Megan Betsa

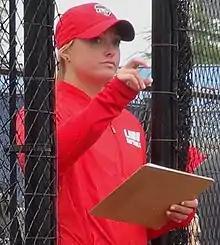
Betsa in 2018 as New Mexico pitching coach.

Megan Renee Betsa (born March 7, 1995) is an American, former collegiate All-American, right-handed professional softball pitcher and coach. She is a former assistant coach at Chattanooga. She played college softball for Michigan in the Big Ten Conference, where she is the career strikeout ratio (10.7) leader for both the Big Ten and Michigan, and also ranks top-20 for the NCAA Division I. Betsa was selected seventh overall by the Akron Racers in the 2017 NPF Draft, and went on to play professionally for the now defunct Racers.